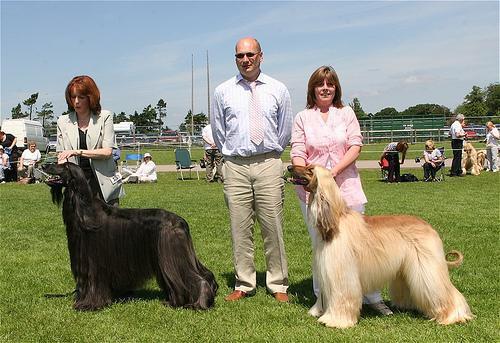
Afghan_hound